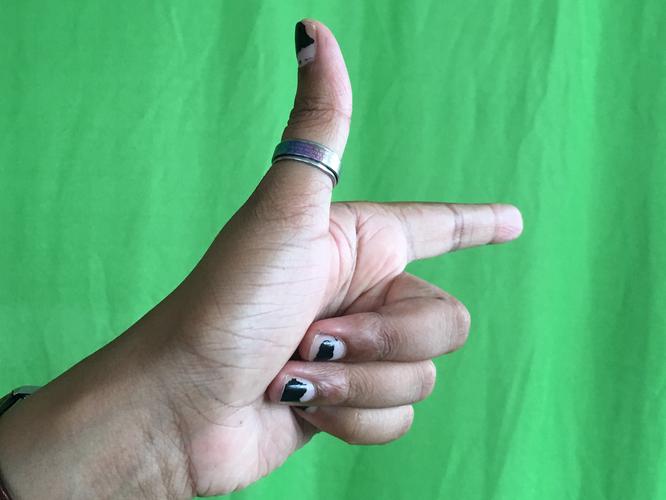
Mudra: Chandrakala
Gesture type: single_hand